Carrier Strike Group 10

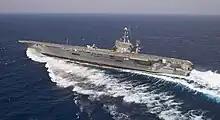
Sea trials (9 July 2012)

On 5 November 2007, the group departed Norfolk under the command of Rear Admiral William E. Gortney for its 2007–2008 deployment.